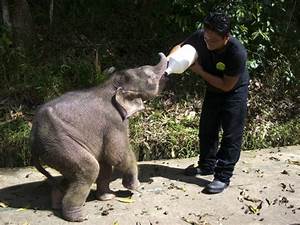
Label: elephant